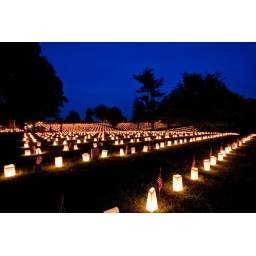
The Boyscouts set up thousands of candles in paper bags at the Fredericksburg National Cemetary.Simply stunning.Happy Memorial Day.